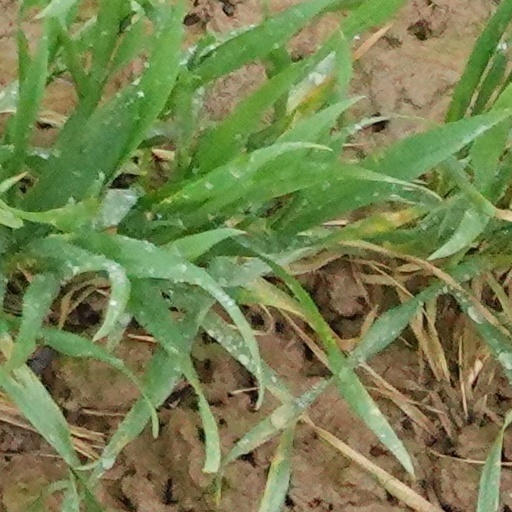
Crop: wheat